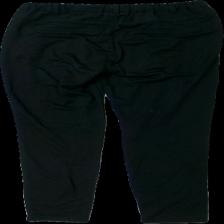
View: back
Type: Trousers
Category: Ladies
Brand: Not in the list
Brand text on label: culture
Colors: Black
Material: 67% viskos 33% polyester
Pattern: Other
Cut: Tight
Size: XS
Season: All
Stains: Minor
Damage: smuts fläck
Damage location: middle left
Damage 2: dammigt
Damage 2 location: middle center
Damage 3: dammigt
Damage 3 location: top center
Price range: <50
Recommended usage: Export
Description: Svarta byxor